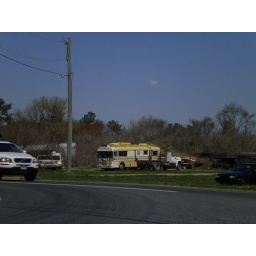
blue bird camper in yellow